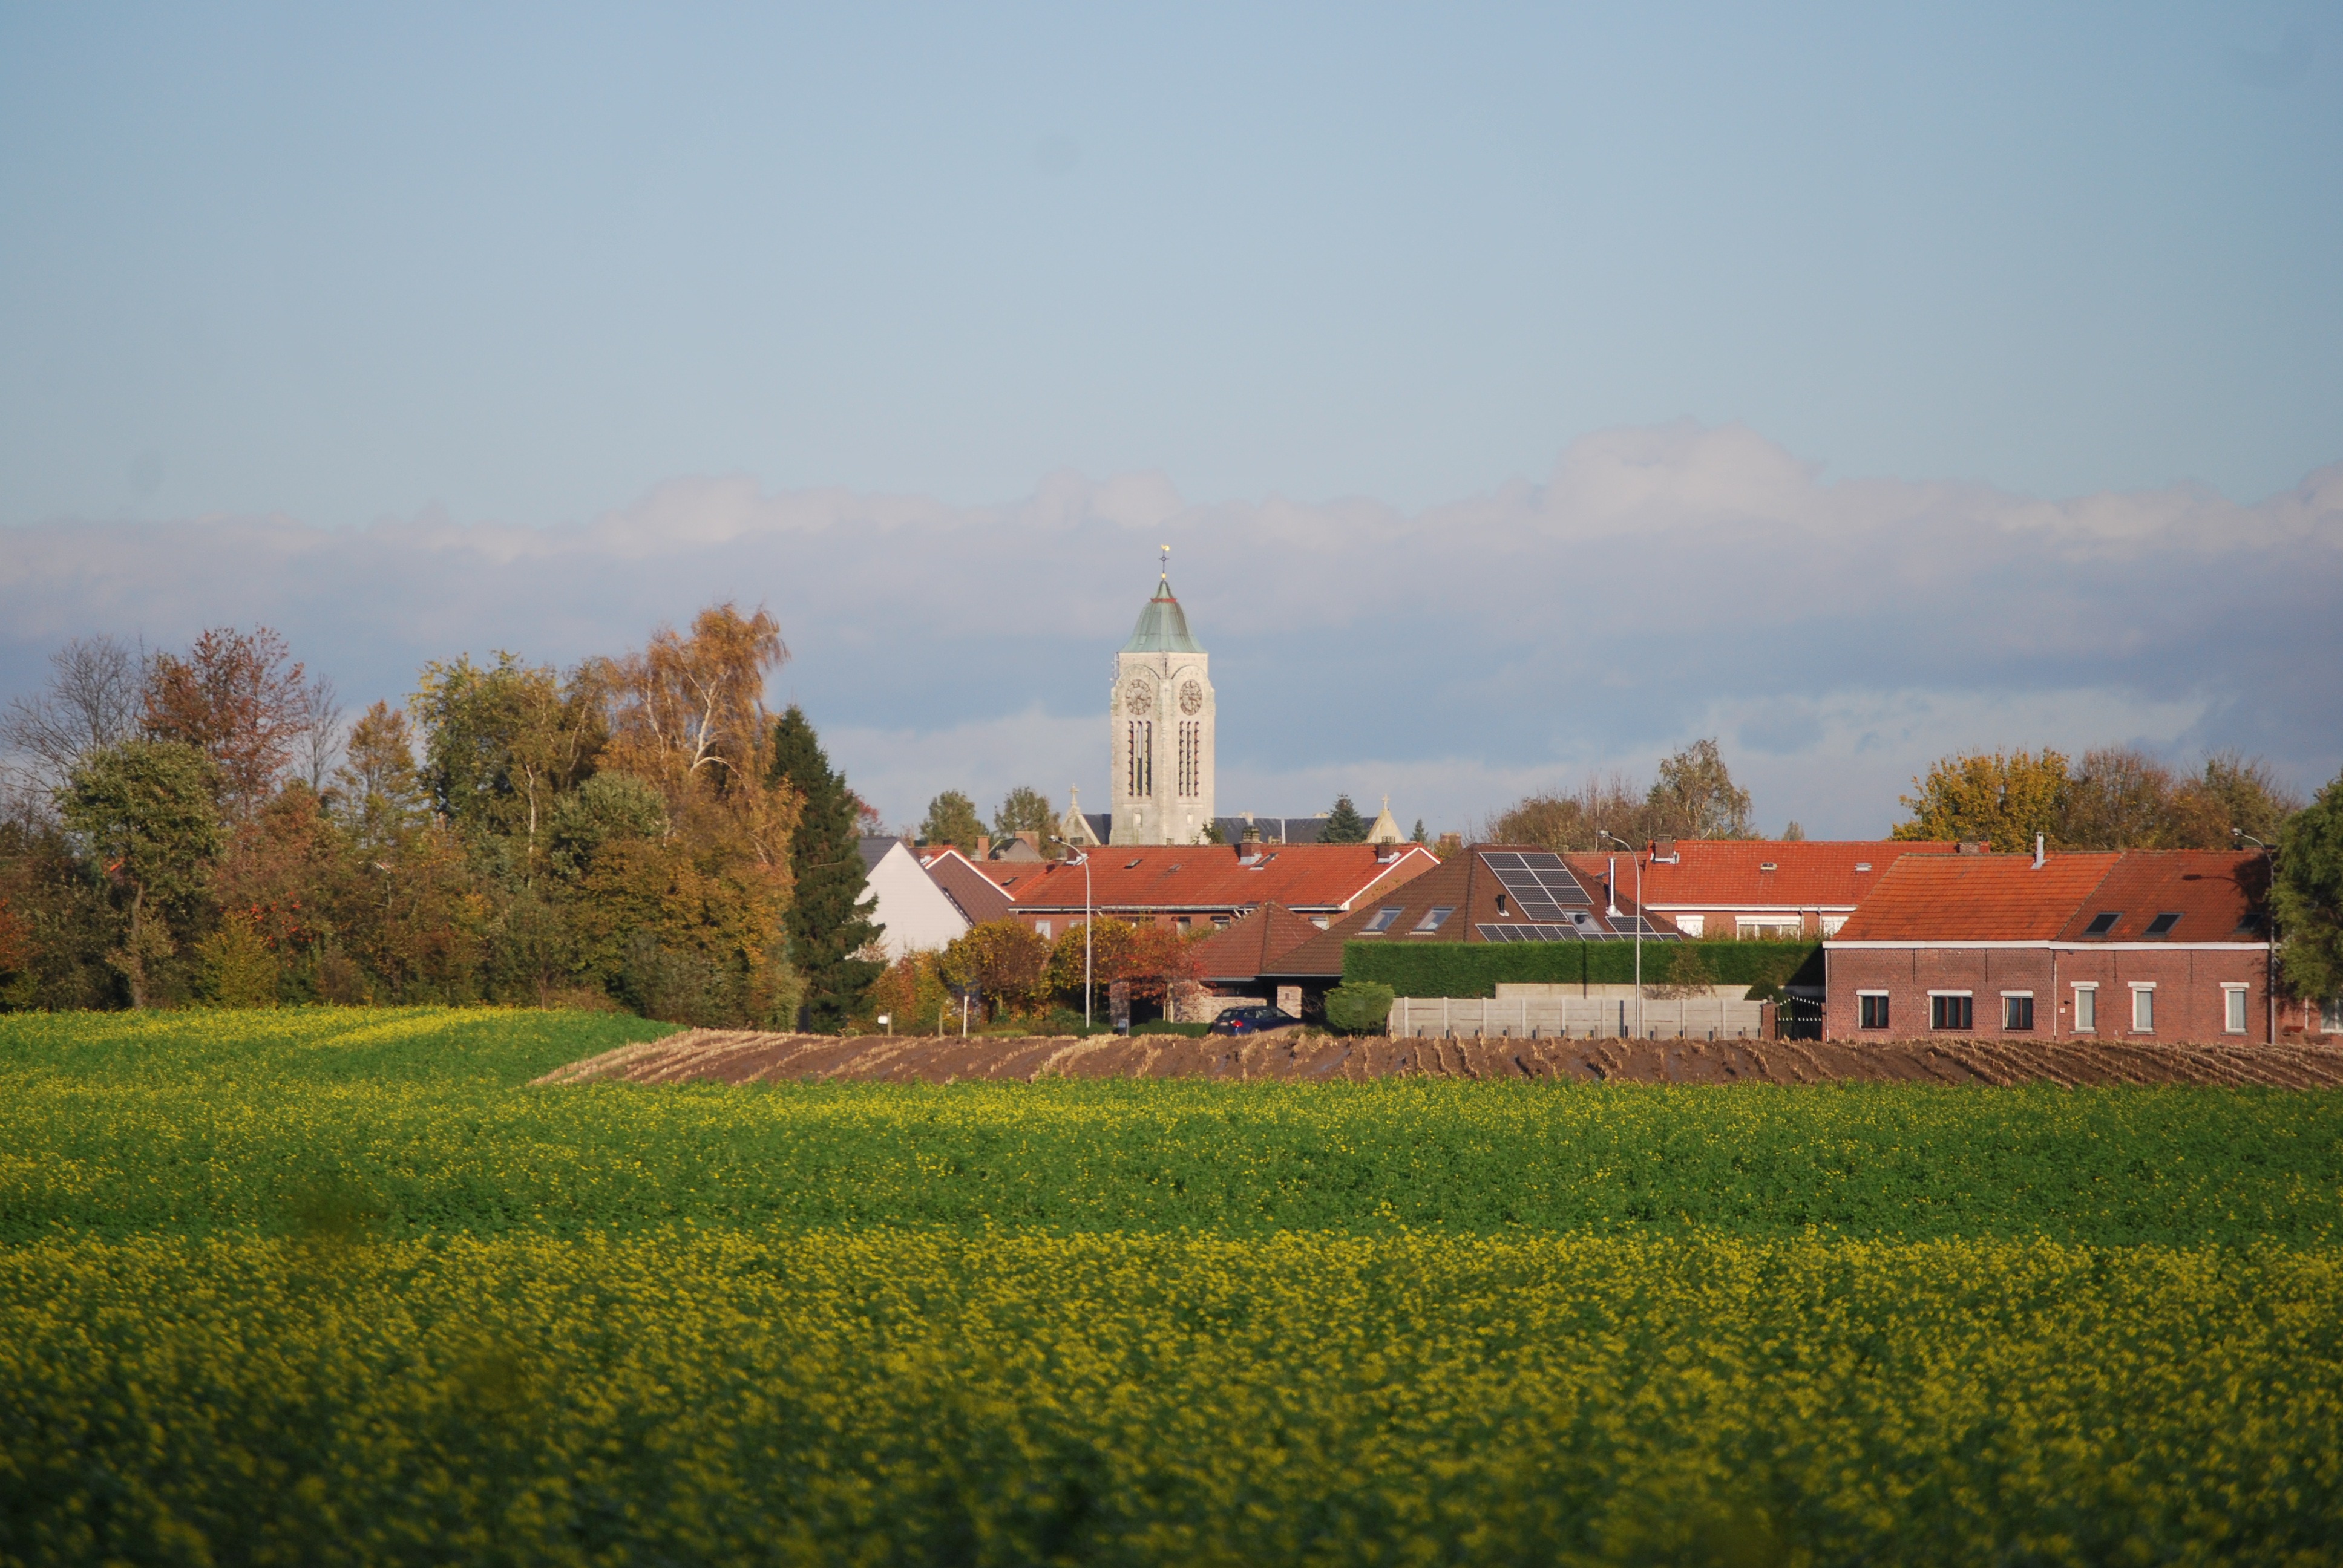
landscape, tree, nature, grass, cloud, plant, sky, field, farm, meadow, prairie, house, morning, panorama, village, evening, crop, pasture, church, agriculture, plain, grassland, plantation, estate, rural area, church building, land lot, zemst